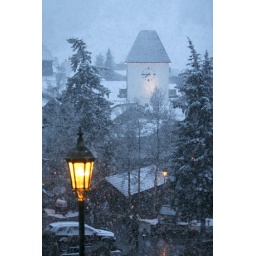
A clock tower in Telluride